Pallid sturgeon

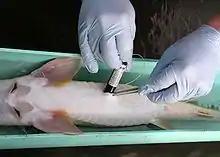
Surgical implant of a radio transmitter in a sexually mature pallid sturgeon

Prior to the construction of dams on the Missouri, pallid sturgeon migrated hundreds of miles upstream to spawn, and sought out rocky or hard surfaces to deposit hundreds of thousands of eggs. One female pallid sturgeon caught in the upper Missouri River was estimated to be carrying 170,000 eggs, representing over 11 percent of its total body weight. After fertilization, pallid sturgeon eggs hatch in 5 to 8 days, after which the larvae drift back downstream for several weeks. As the larvae develop tails, they seek out slower-moving waterways and slowly mature over a period of a dozen years. The rate of survival to maturity for pallid sturgeon larvae is extremely low, and of the hundreds of thousands of eggs spawned, only a few live to adulthood.